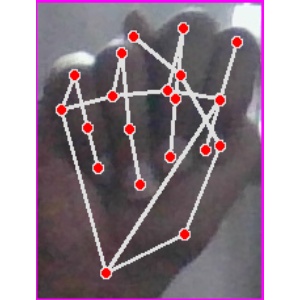
अक्षर: न